Alexios V Doukas

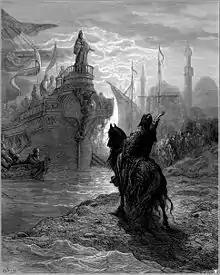
Alexios V negotiating with Doge Enrico Dandolo, by Gustave Doré

The timing of the deaths of the deposed emperors and of Kanabos, and their relation to the coronation of Alexios V are problematic. Alexios V appears to have been acclaimed emperor as early as the night he moved against the Angeloi co-emperors, on 27 January. He was crowned soon after, on or around 5 February.